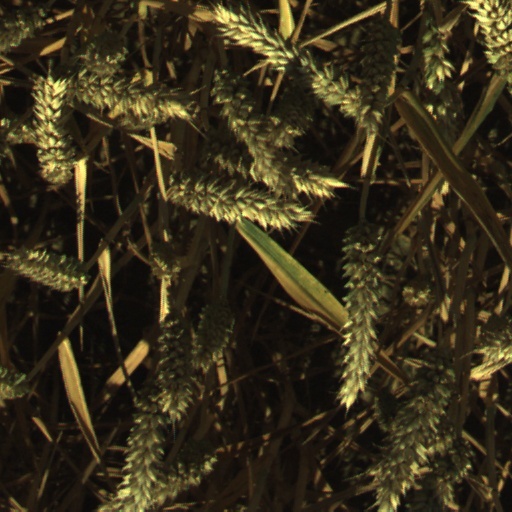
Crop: wheat